Hitler's Willing Executioners

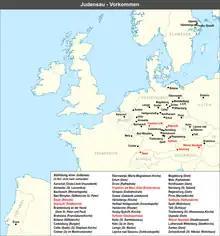
Map listing (in German) the presence of Judensau images on churches of central Europe; the ones that were removed marked in red

Goldhagen charged that every other book written on the Holocaust was flawed by the fact that historians had treated Germans in the Third Reich as "more or less like us," wrongly believing that "their sensibilities had remotely approximated our own." Instead, Goldhagen argued that historians should examine ordinary Germans of the Nazi period, in the same way that they examined the Aztecs who believed in the necessity of human sacrifice to appease the gods, and ensure that the sun would rise every day. His thesis, he said, was based on the assumption that Germans were not a "normal" Western people influenced by the values of the Enlightenment. His approach would be anthropological, treating Germans the same way that an anthropologist would describe preindustrial people who believed in absurd things such as trees having magical powers.